Petroleum seep

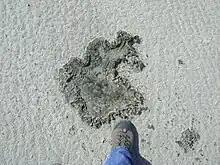
Tar seep at Rozel Point, on the mud (salt) flats of the Great Salt Lake.

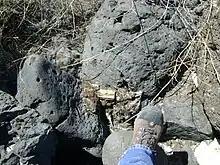
Re-worked tar on beach at Rozel Point, Utah. The black rocks are basalt: the tar is brown and looks like cow manure.

A petroleum seep occurs as a result of the seal above the reservoir being breached, causing tertiary migration of hydrocarbons towards the surface under the influence of the associated buoyancy force. The seal is breached due to the effects of overpressure adding to the buoyancy force, overcoming the capillary resistance that initially kept the hydrocarbons sealed.